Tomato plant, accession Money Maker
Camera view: horizontal (90 deg, fisheye); turntable rotation: 300 degrees
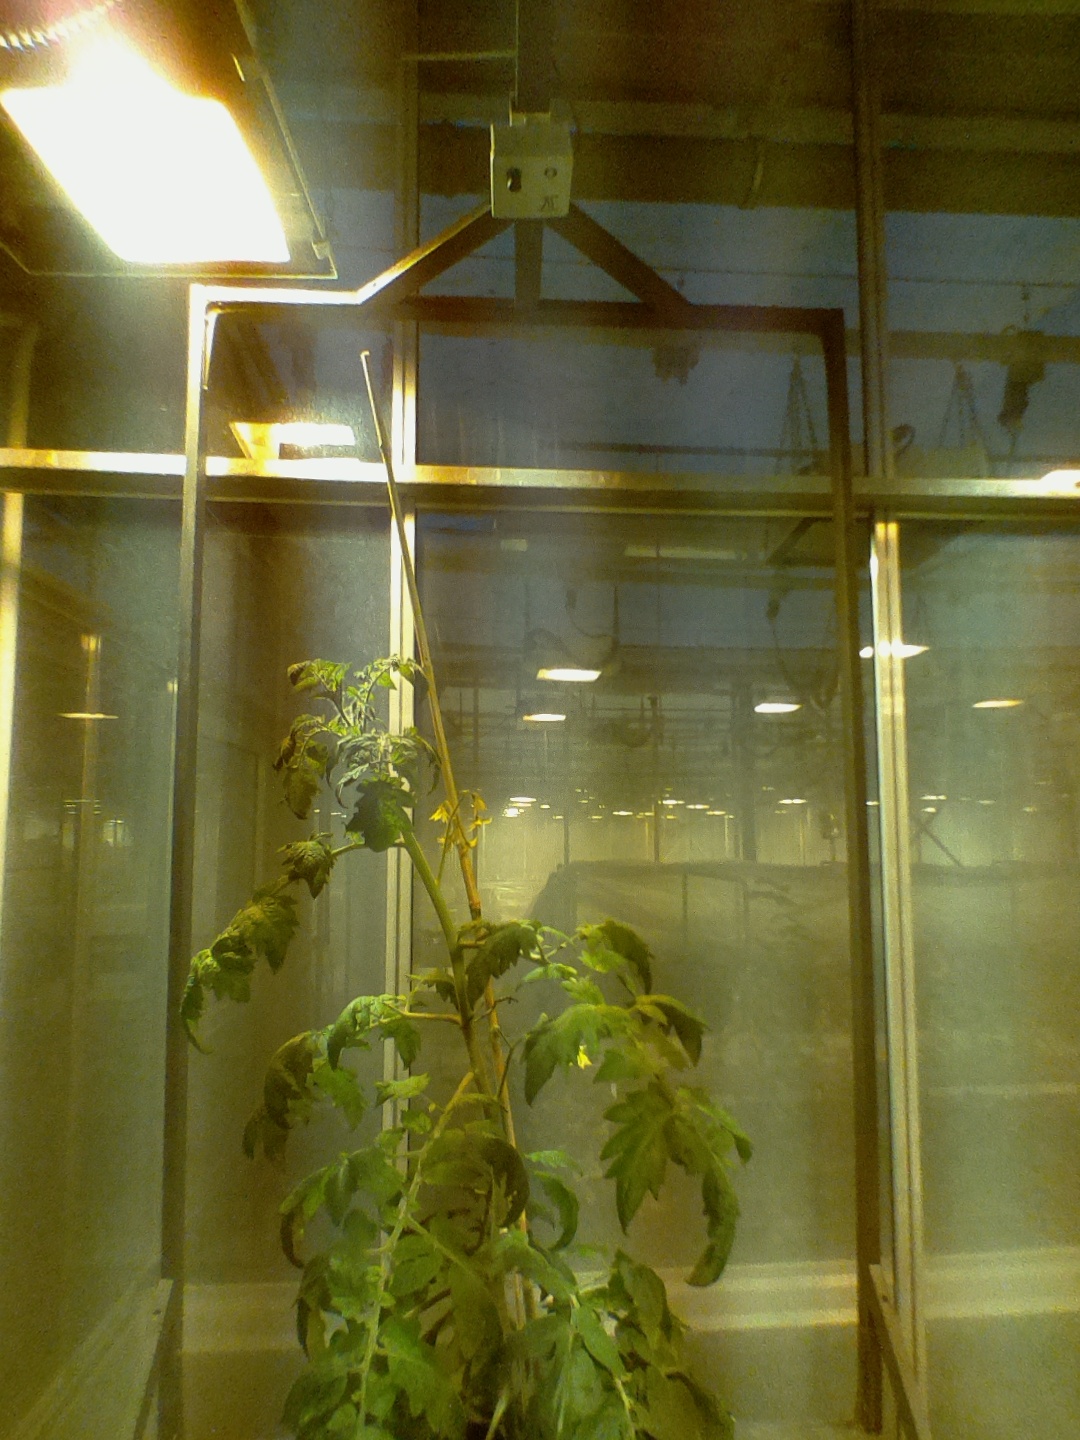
BBCH growth stage 68: Full flowering, 80%-90% of flowers open, more petals falling